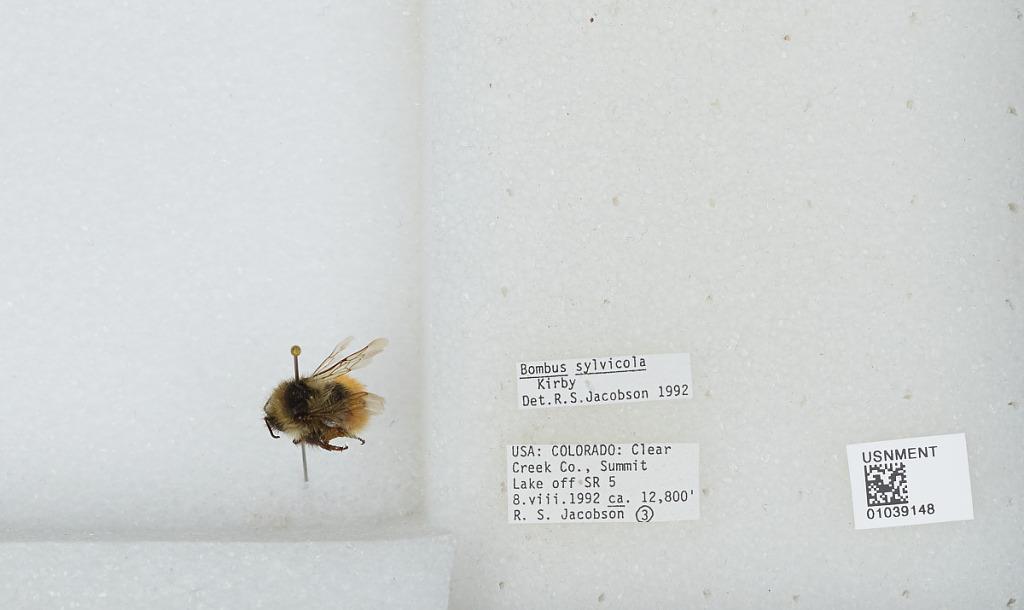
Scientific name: Bombus (Pyrobombus) sylvicola Kirby
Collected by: R. Jacobson
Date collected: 1992-8-8
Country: United States
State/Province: Colorado
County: Clear Creek
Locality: Summit Lake off SR 5
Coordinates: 39.5984, -105.644